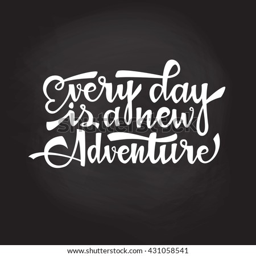
every day is a new adventure .